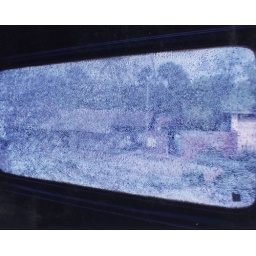
View through a broken glass window of a train compartment in India.